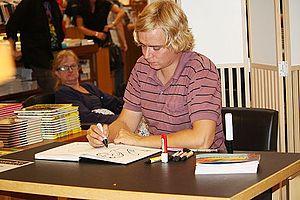
Tommi Musturi est un dessinateur de bande dessinée finlandais.